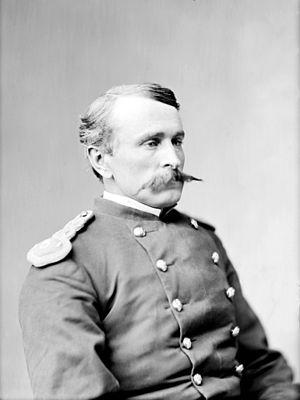
Cette liste des unités du Michigan de la guerre de Sécession répertorie le unités d'infanterie, de cavalerie et d'artillerie levées au titre de l'armée de l'Union par l'État du Michigan au sein des volontaires des États-Unis.